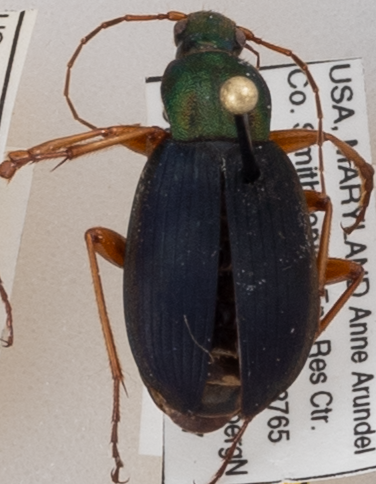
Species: Chlaenius aestivus
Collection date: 2022-07-07
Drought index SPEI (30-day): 0.78
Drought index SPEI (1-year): -0.328
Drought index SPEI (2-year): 1.69